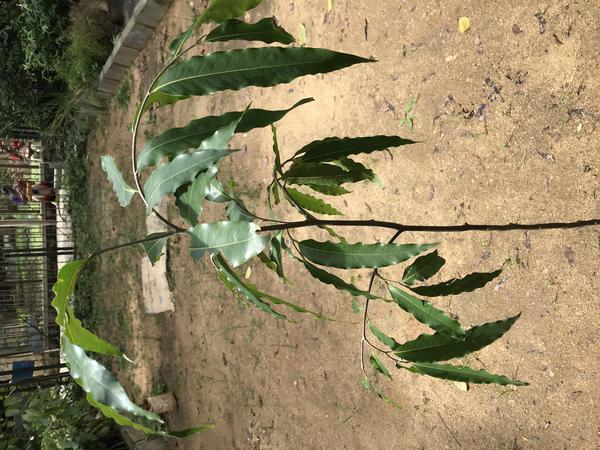
Plant: Ashoka